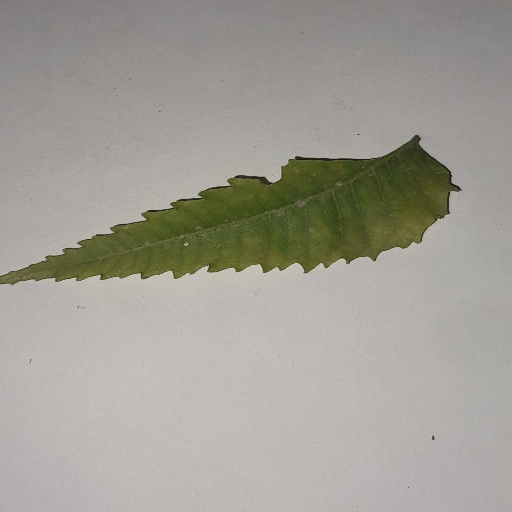
Species: Neem
Leaf condition: Yellow Leaf